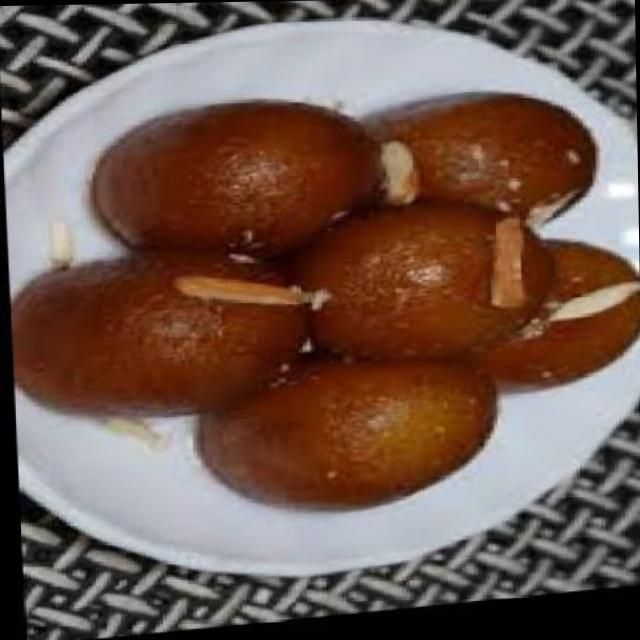
Dish: gulab_jamun